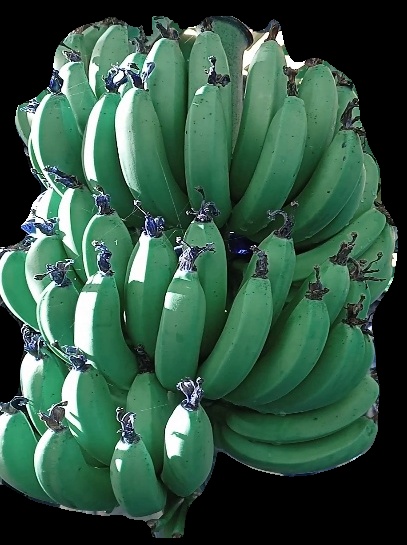
Variety: pachbale
Grade: grade1